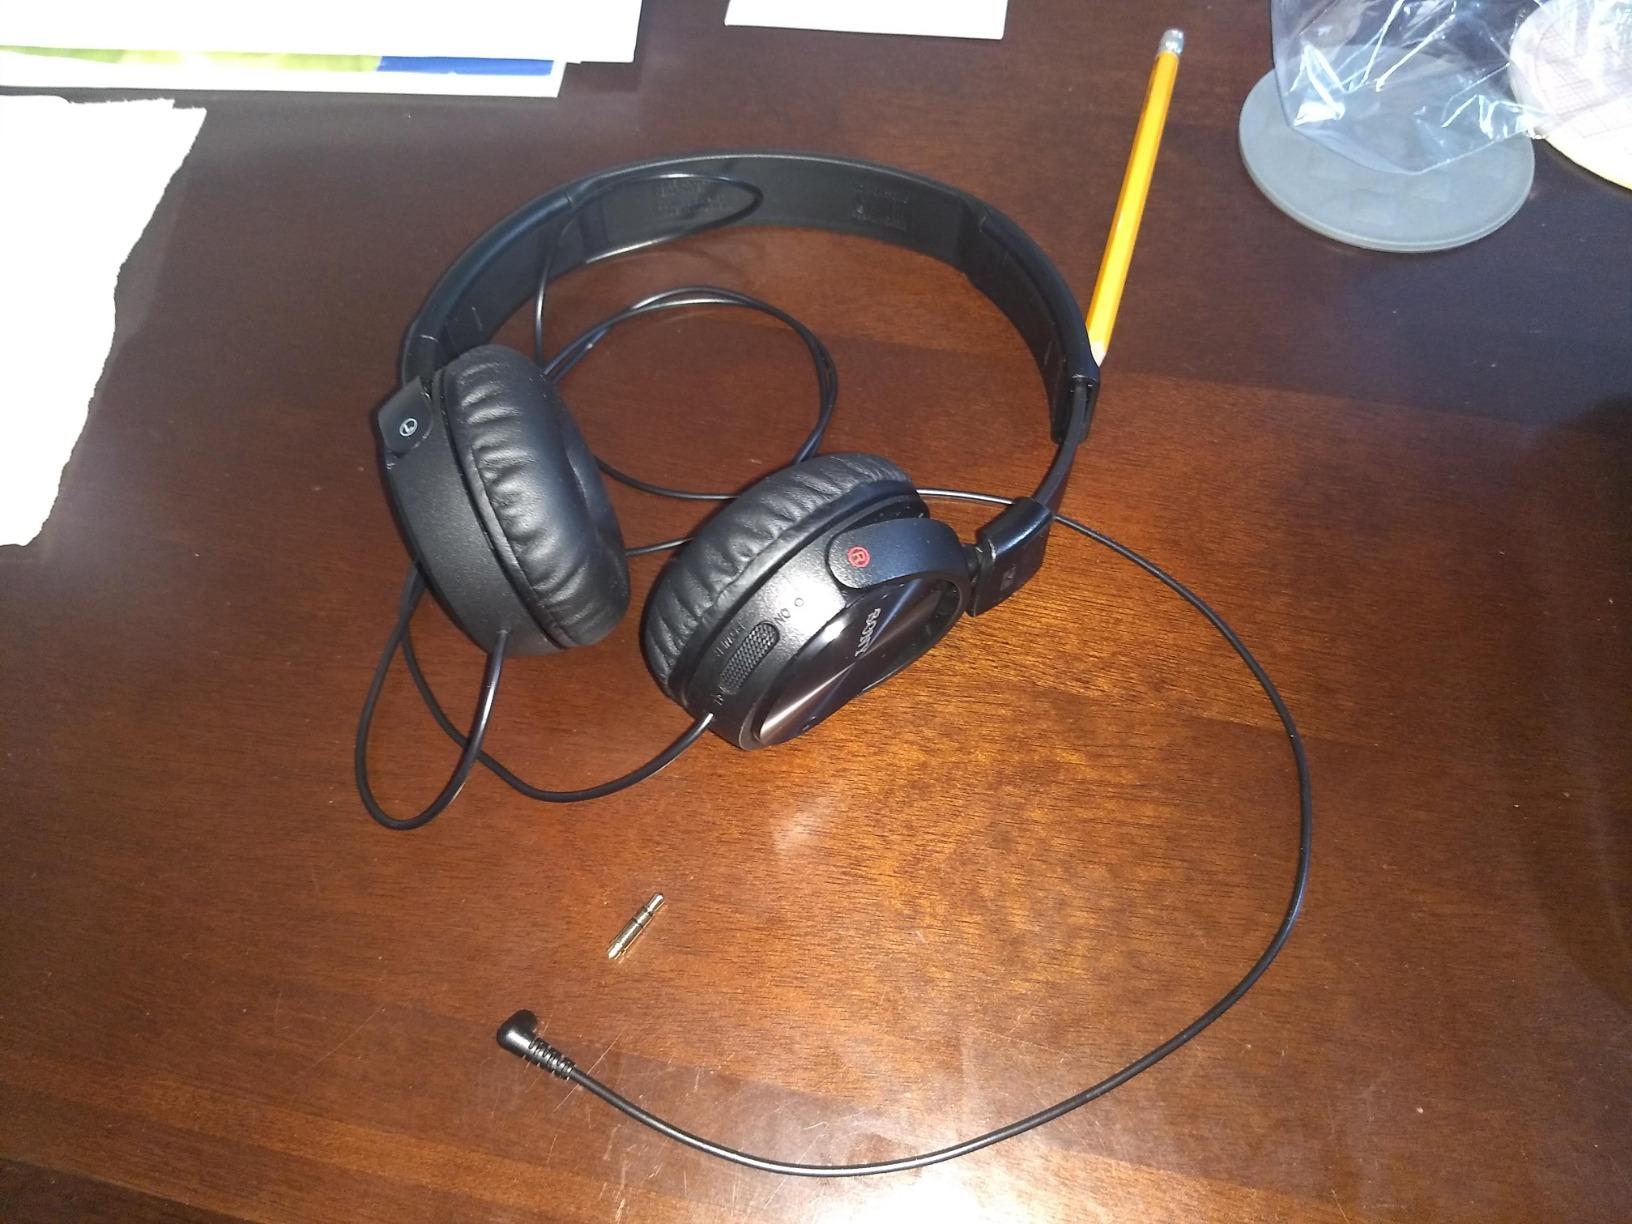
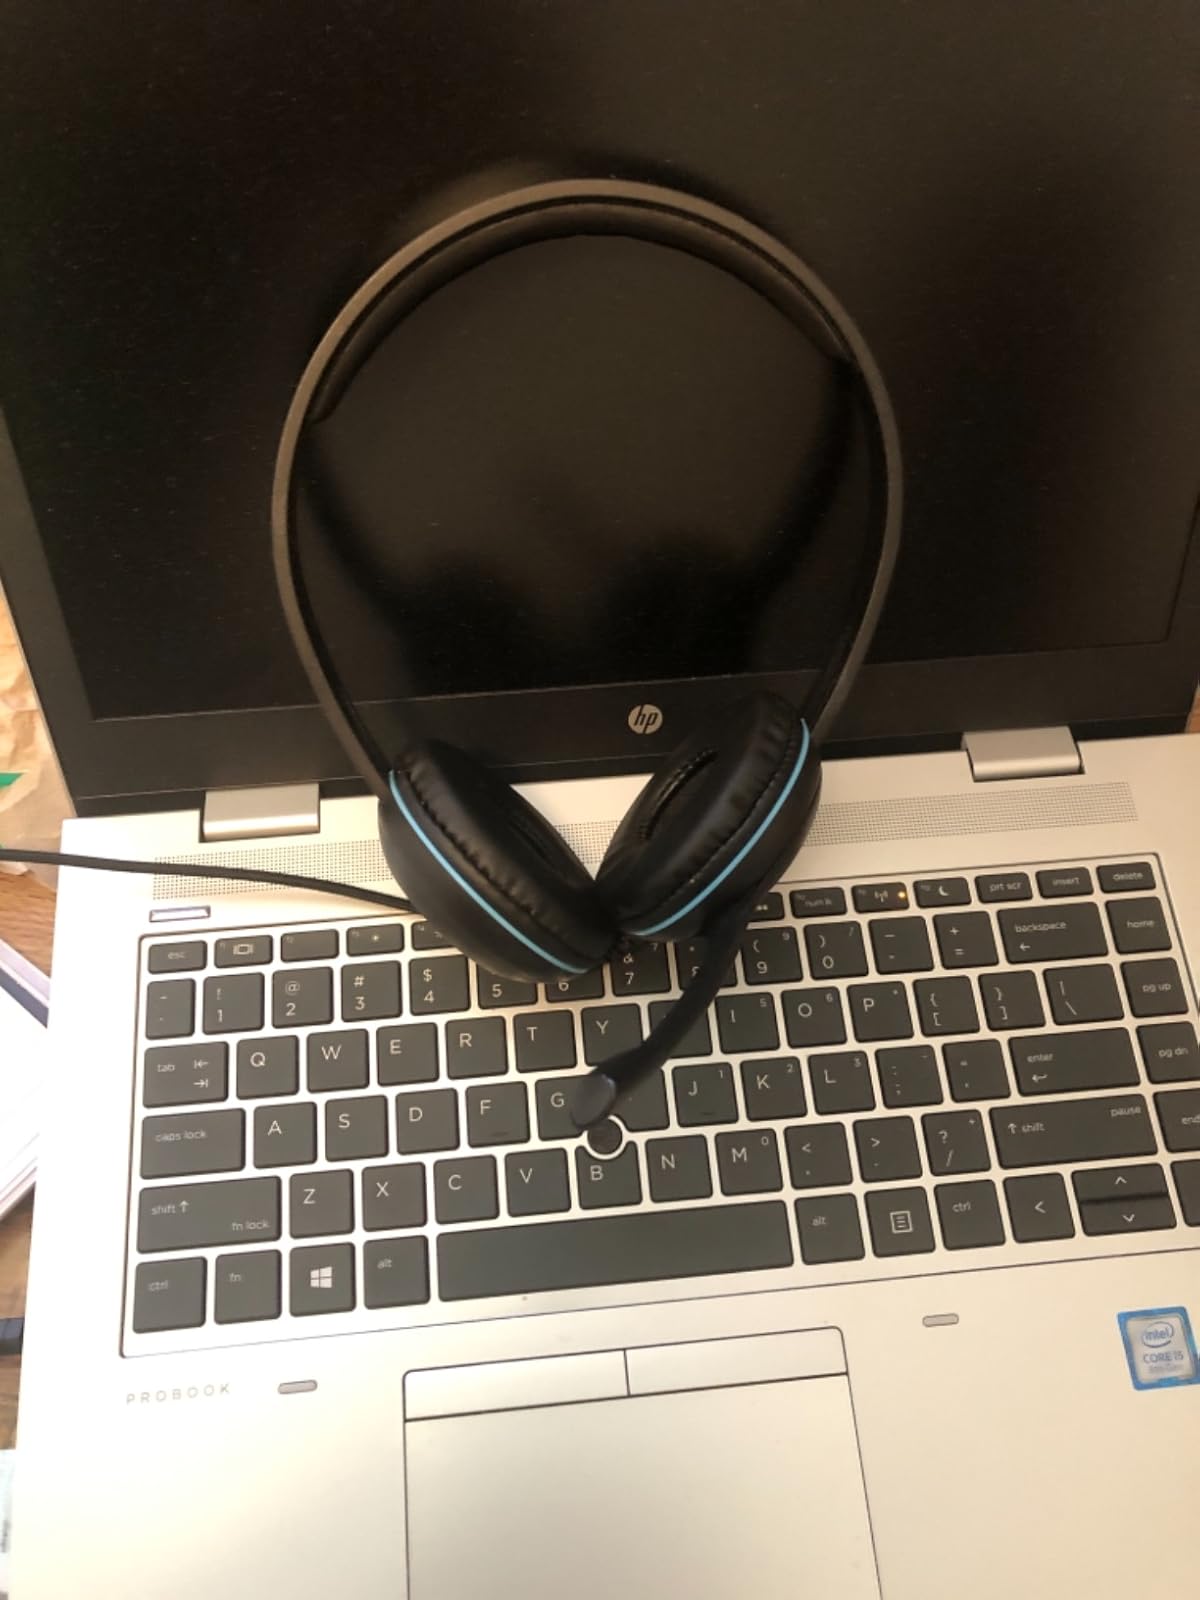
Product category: headphones
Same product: no